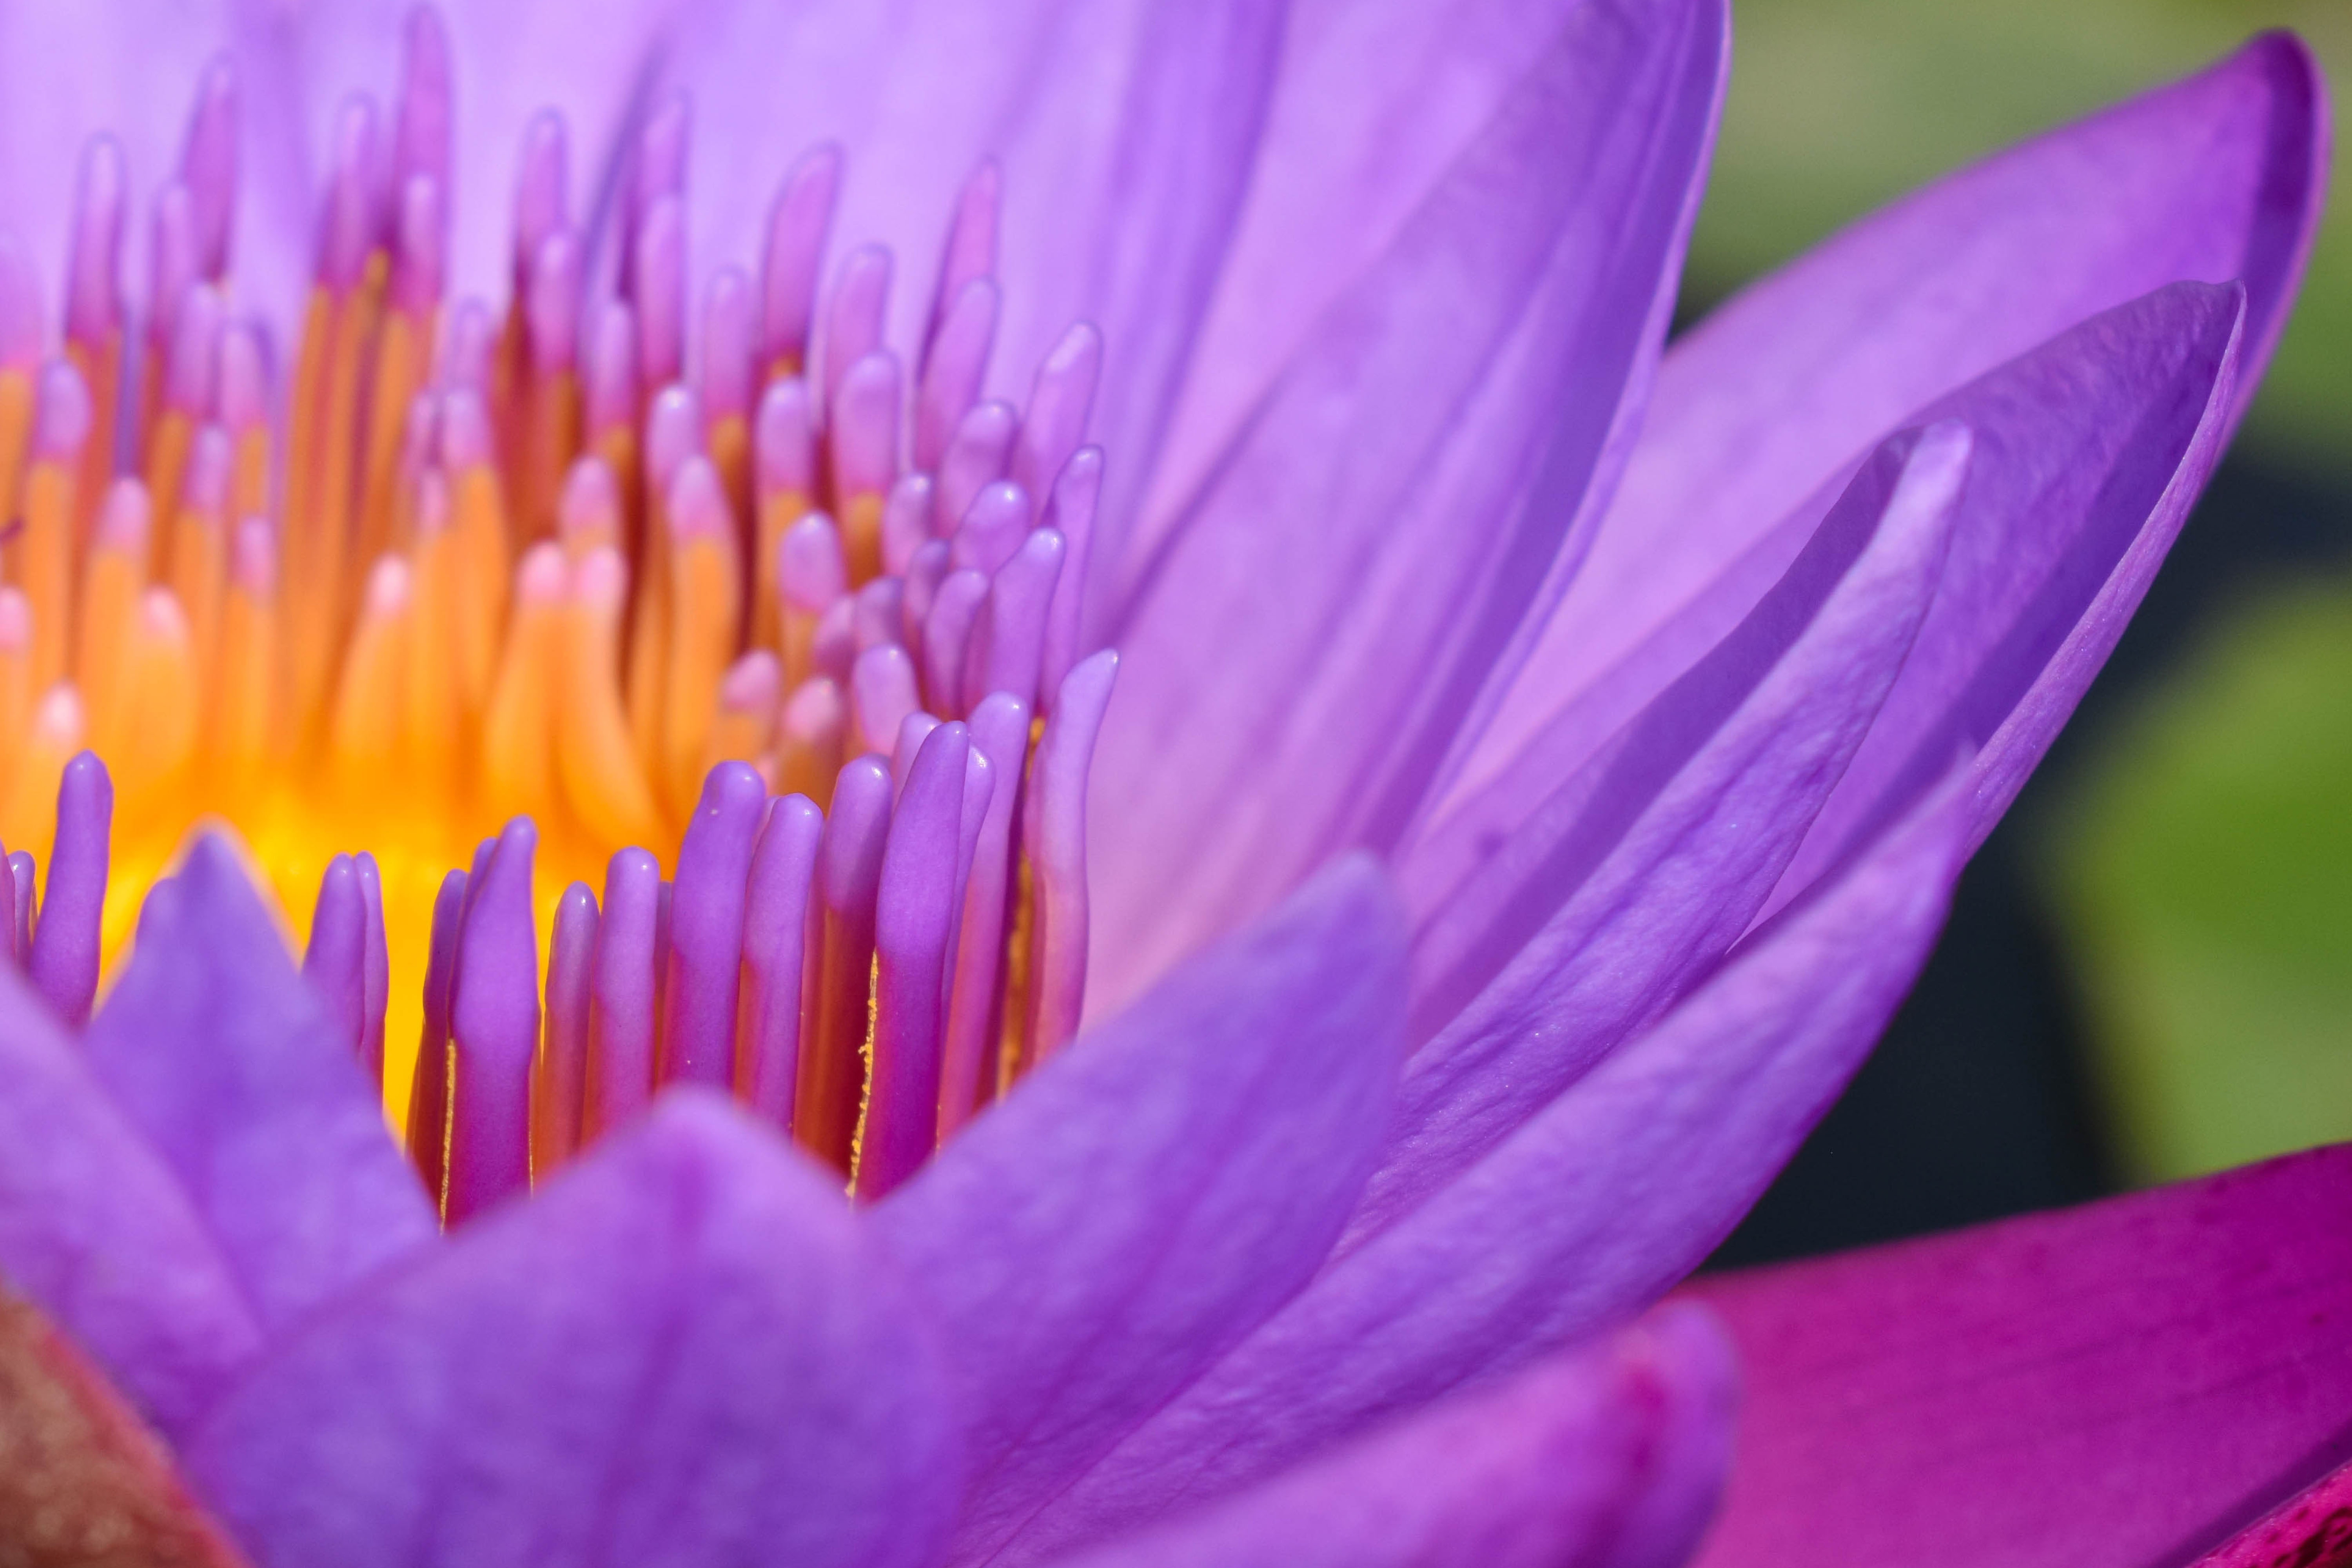
flower, petal, flowering plant, purple, plant, close up, violet, water lily, aquatic plant, macro photography, pink, pollen, botany, wildflower, annual plant, crocus, lotus, lotus family, sacred lotus, aster, perennial plant